Kitty Kiernan

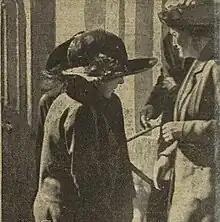
Kitty Kiernan at Collins' funeral

Michael Collins, one of the principal founders of the independent Irish state, was introduced to the vivacious Kiernan sisters by his cousin Gearóid O'Sullivan, who was already dating Maud Kiernan. Collins initially fell for the captivating Helen Kiernan, but she was already engaged to someone else. He then turned his interests to Kitty, who had already captured the interest of Collins' friend Harry Boland. However, it was Collins to whom Kitty became engaged, with plans to marry Collins in a November 1922 double ceremony to include the nuptials of Maud and Gearóid. Collins' assassination four months earlier resulted in a single wedding taking place.